Tropical Depression Nineteen-E (2018)

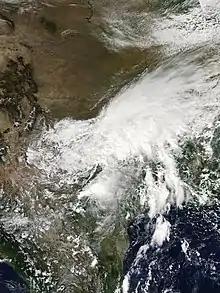
Remnants of Tropical Depression Nineteen-E over the Central United States on September 21

Tropical Depression Nineteen-E's remnant moisture also caused flooding in the U.S. states of Arizona, Texas, Oklahoma, and Arkansas after drawing strength from the Gulf of Mexico. In those states, damage estimates totaled about $250 million (USD). Minimal damage was also reported in the state of New Mexico.